Hondo Dog Park

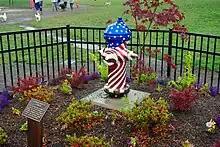
Memorial hydrant to Hondo after fencing added

Hondo, a German Shepherd Dog, was a canine member of the Hillsboro Police Department. A three-year-old, Hondo won a Silver Medal of Valor from county law enforcement in early March 1997 for taking down a man armed with a knife. He spent two years with the department and helped to catch 32 suspects in total.